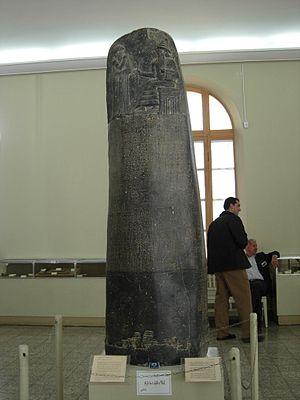
L’État possède une triple signification :